William McConnell (footballer)

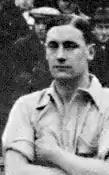
McConnell with Ireland in 1914

William George McConnell (3 March 1889 – 6 January 1966) was an Irish footballer in the years before World War I who was part of the first Ireland team to win the British Home Championship outright in 1913–14. During his club career McConnell played mainly for Bohemians.